Vitaliy Shubin

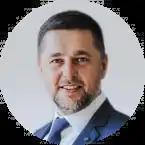

Vitaliy Mykolayovych Shubin (born 1982) is a Ukrainian lawyer and civil servant. On 10 March 2020, he was appointed as the Acting Minister of Energy and Environmental Protection.